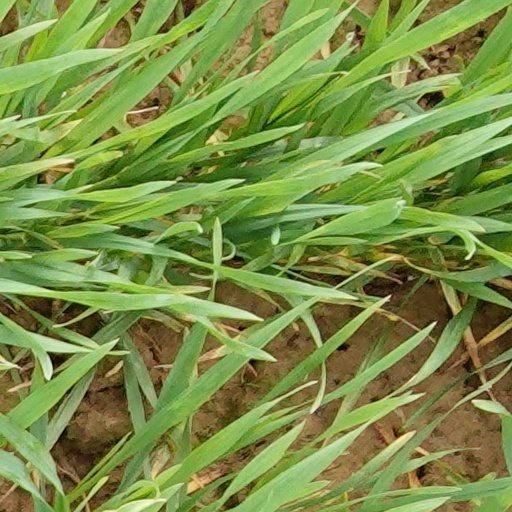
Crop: wheat